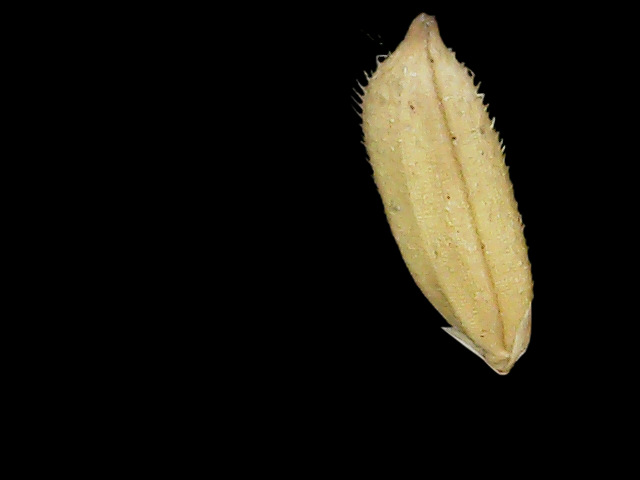
Rice variety: Binadhan23